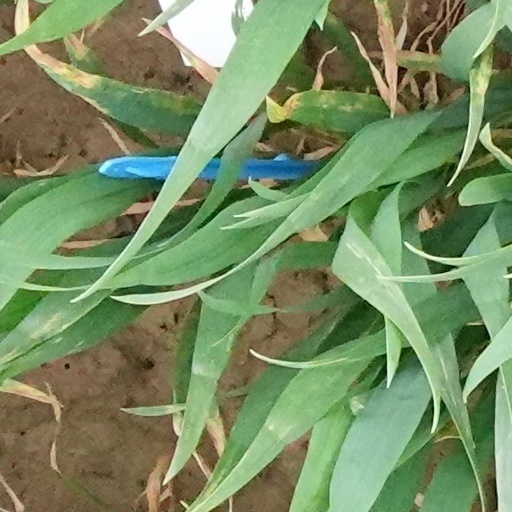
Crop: wheat